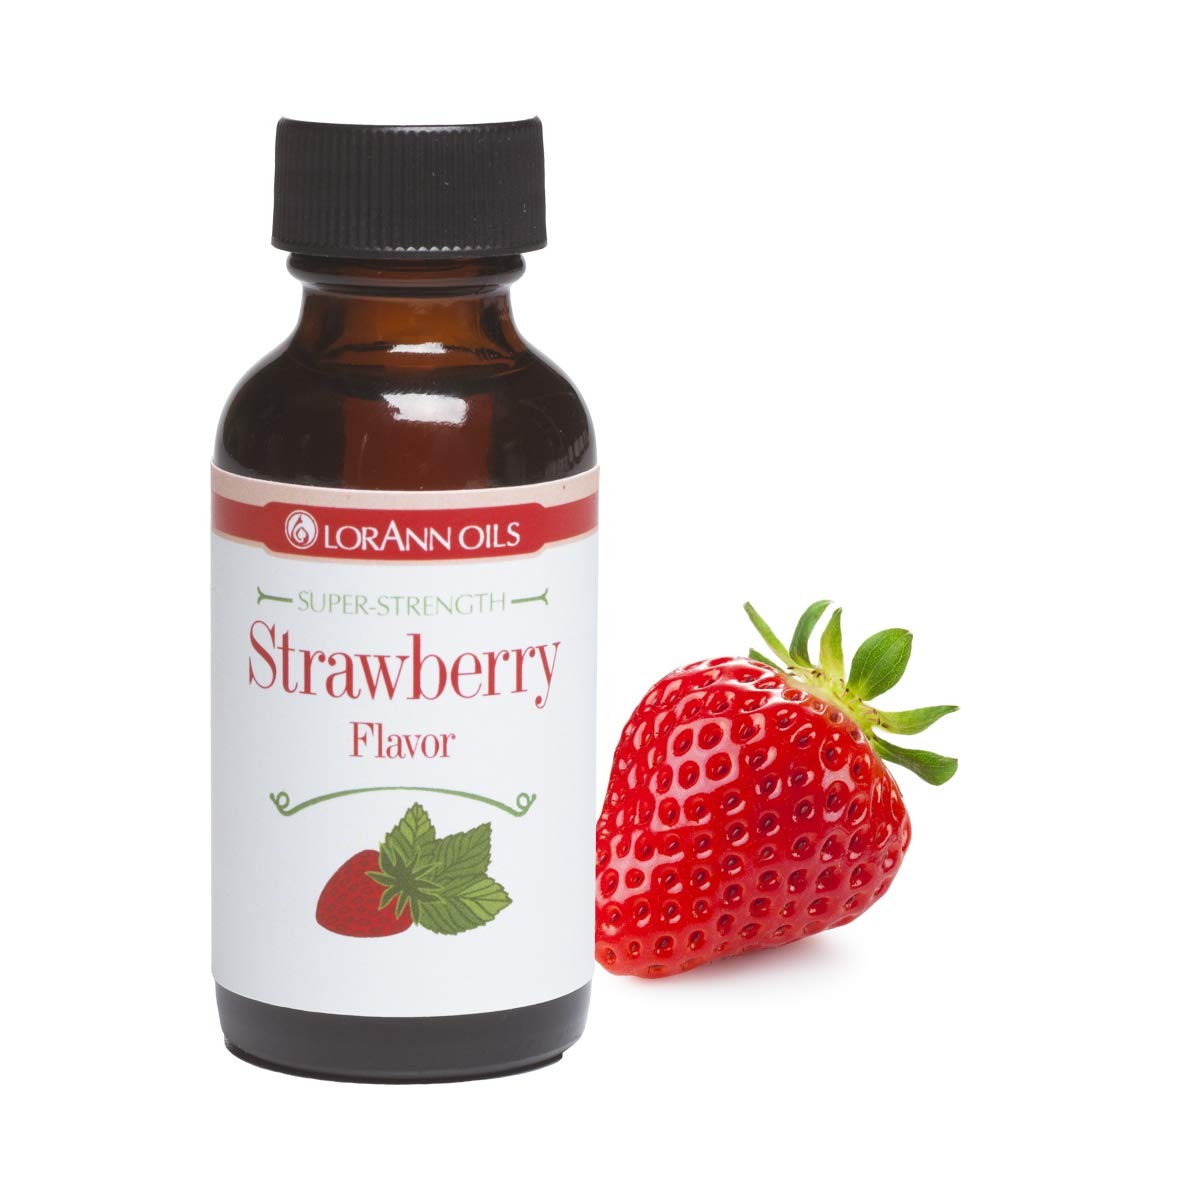
Item Name: LorAnn Strawberry SS Flavor, 1 ounce bottle
Bullet Point 1: Strawberry flavoring is a long time favorite for lollipops and hard tack candy. For a sophisticated taste, try combining strawberry with our sparkling wine flavor. It's also wonderful with cake batter flavor - think strawberry shortcake. SSAppropriate for use in chocolates and coatings. If you experience some thickening, add liquified coconut oil, or cocoa butter to thin/smooth (typical use is ¼ to ½ teaspoon per pound).
Bullet Point 2: Strawberry flavoring is a long time favorite for lollipops and hard tack candy. For a sophisticated taste, try combining strawberry with our sparkling wine flavor. It's also wonderful with cake batter flavor - think strawberry shortcake. SSAppropriate for use in chocolates and coatings. If you experience some thickening, add liquified coconut oil, or cocoa butter to thin/smooth (typical use is ¼ to ½ teaspoon per pound).
Bullet Point 3: A little goes a long way! LorAnn’s super strength flavors are three to four times the strength of typical baking extracts.
Bullet Point 4: When substituting super strength flavors for extracts, use ¼ to ½ teaspoon for 1 teaspoon of extract.
Bullet Point 5: Typical uses: hard candy, general candy making, cakes, cookies, frosting, ice cream and a wide variety of other baking and confectionery applications.
Bullet Point 6: Kosher - Gluten Free - Made in USA
Value: 1.0
Unit: Ounce

Price: 11.25